Psychomachia

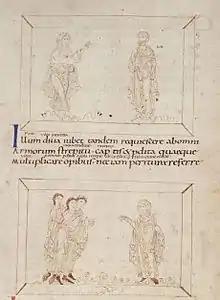
British Library, Add MS 24199, part 1, 10th century

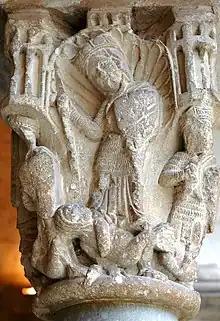
Psychomachia, as the "battle between good and evil", on a Romanesque capital, Monastery of Sant Cugat, Catalonia, Spain

The Psychomachia ("Battle of Spirits" or "Soul War") is a Latin poem by Prudentius (348 CE - after 405 CE). Its precise date of composition is unknown. In roughly a thousand lines, the poet describes the conflict of vices and virtues as a battle in the style of Virgil's "Aeneid". Christian faith is attacked by and defeats pagan idolatry to be cheered by a thousand Christian martyrs.